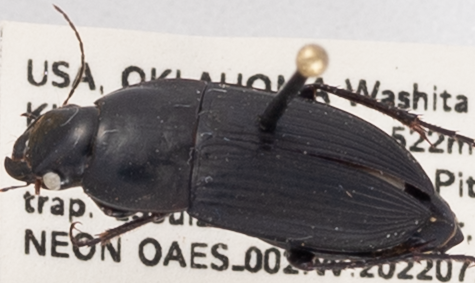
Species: Anisodactylus haplomus
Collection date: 2022-06-08
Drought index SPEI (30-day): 0.058
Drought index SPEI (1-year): -0.36
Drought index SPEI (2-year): -0.304